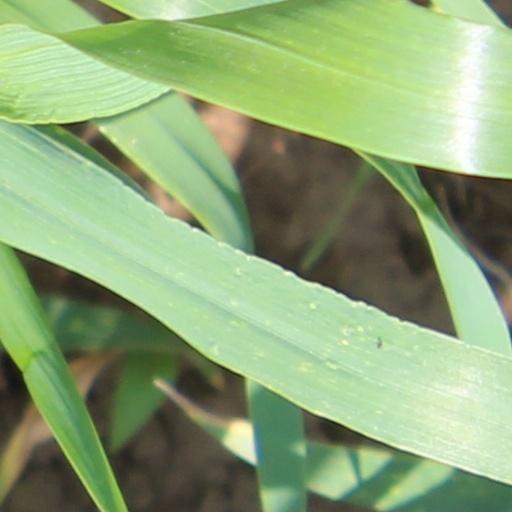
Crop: wheat